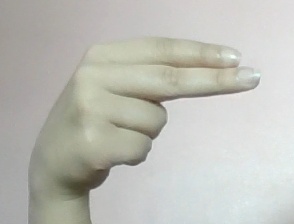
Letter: ain